Almohad doctrine

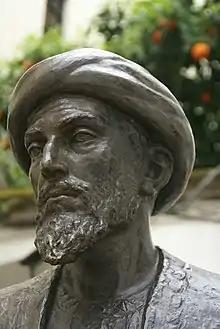
Amira Bennison argues that Maimonides and his family were converted to Islam for a time under the Almohads before moving to Egypt.

Jews and Christians were denied freedom of religion, with many sources relating that the Almohads rejected the very concept of "dhimmi" (the official protected but subordinate status of Jews and Christians under Islamic rule) and insisted that all people should accept Ibn Tumart as "mahdi". During his siege against the Normans in Mahdia, Abd al-Mu'min infamously declared that Christians and Jews must choose between conversion or death. Likewise, the Almohads officially regarded all non-Almohads, including non-Almohad Muslims, as false monotheists and in multiple cases massacred or punished the entire population of a town, both Muslim and non-Muslim, for defying them. Generally, however, the enforcement of this ideological position varied greatly from place to place and appears to have been especially tied to whether or not local communities resisted the Almohad armies as they advanced. However, as the Almohads were on a self-declared "jihad", they were willing to use brutal techniques to back up their holy war. In some cases, the threats of violence were carried out locally as a warning to others, even if the authorities did not have the ability actually to follow through on a larger scale. Native Christians in al-Andalus who were living under Muslim rule up until this point had the option to escape to Christian-controlled lands to the north, and many did so. Alfonso VII of Leon and Castile also encouraged them to flee by offering them lands if they migrated to his territory. Jews, however, were particularly vulnerable as they faced an uncertain minority status in both Christian and Muslim territories, as well as because they lived mainly in urban areas where they were especially visible to authorities. Many were killed in the course of Almohad invasions or repressions.